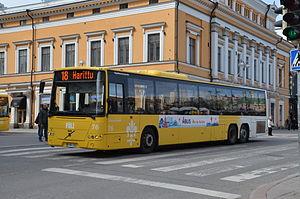
L'autobus Volvo 8700 du Linjaliikenne Nyholm à corner du Aurakatu et Eerikinkatu à Turku en Finlande. Le 3 mai 2015. Derrière l'autobus il y a Åbo Svenska Theatre (Turku Suédois Théâtre).